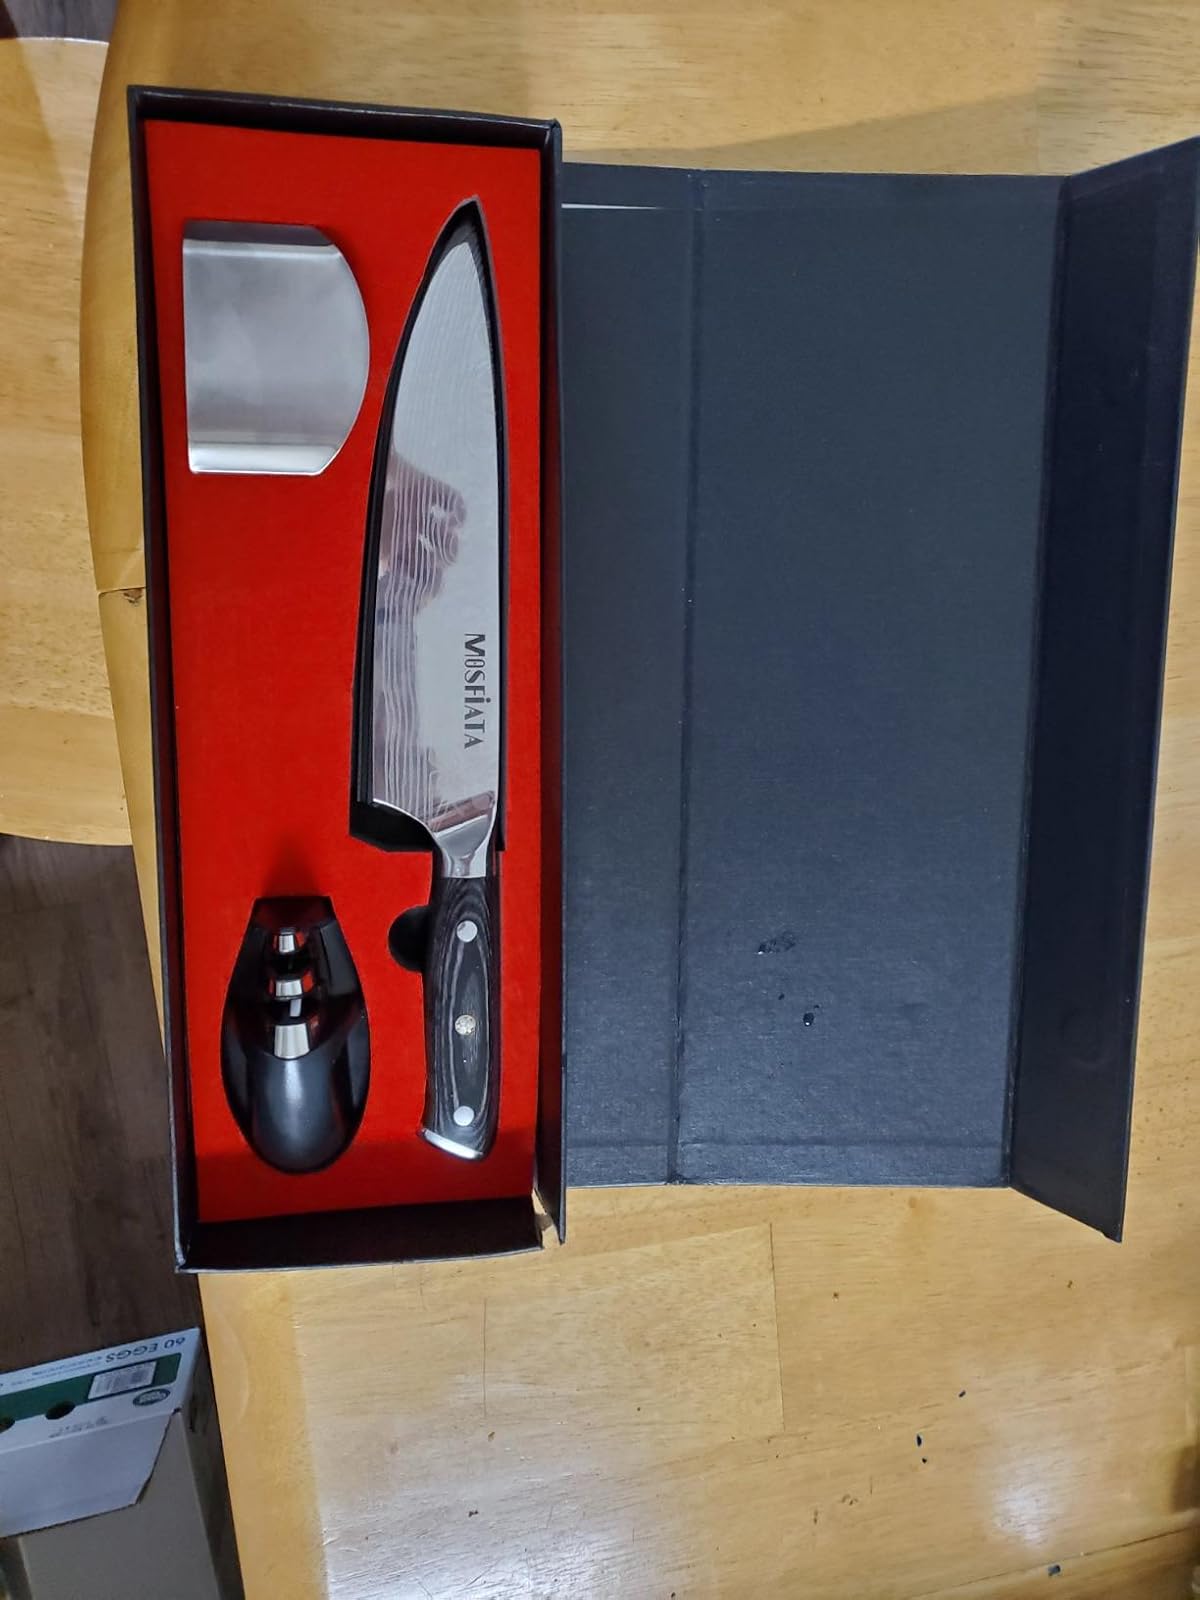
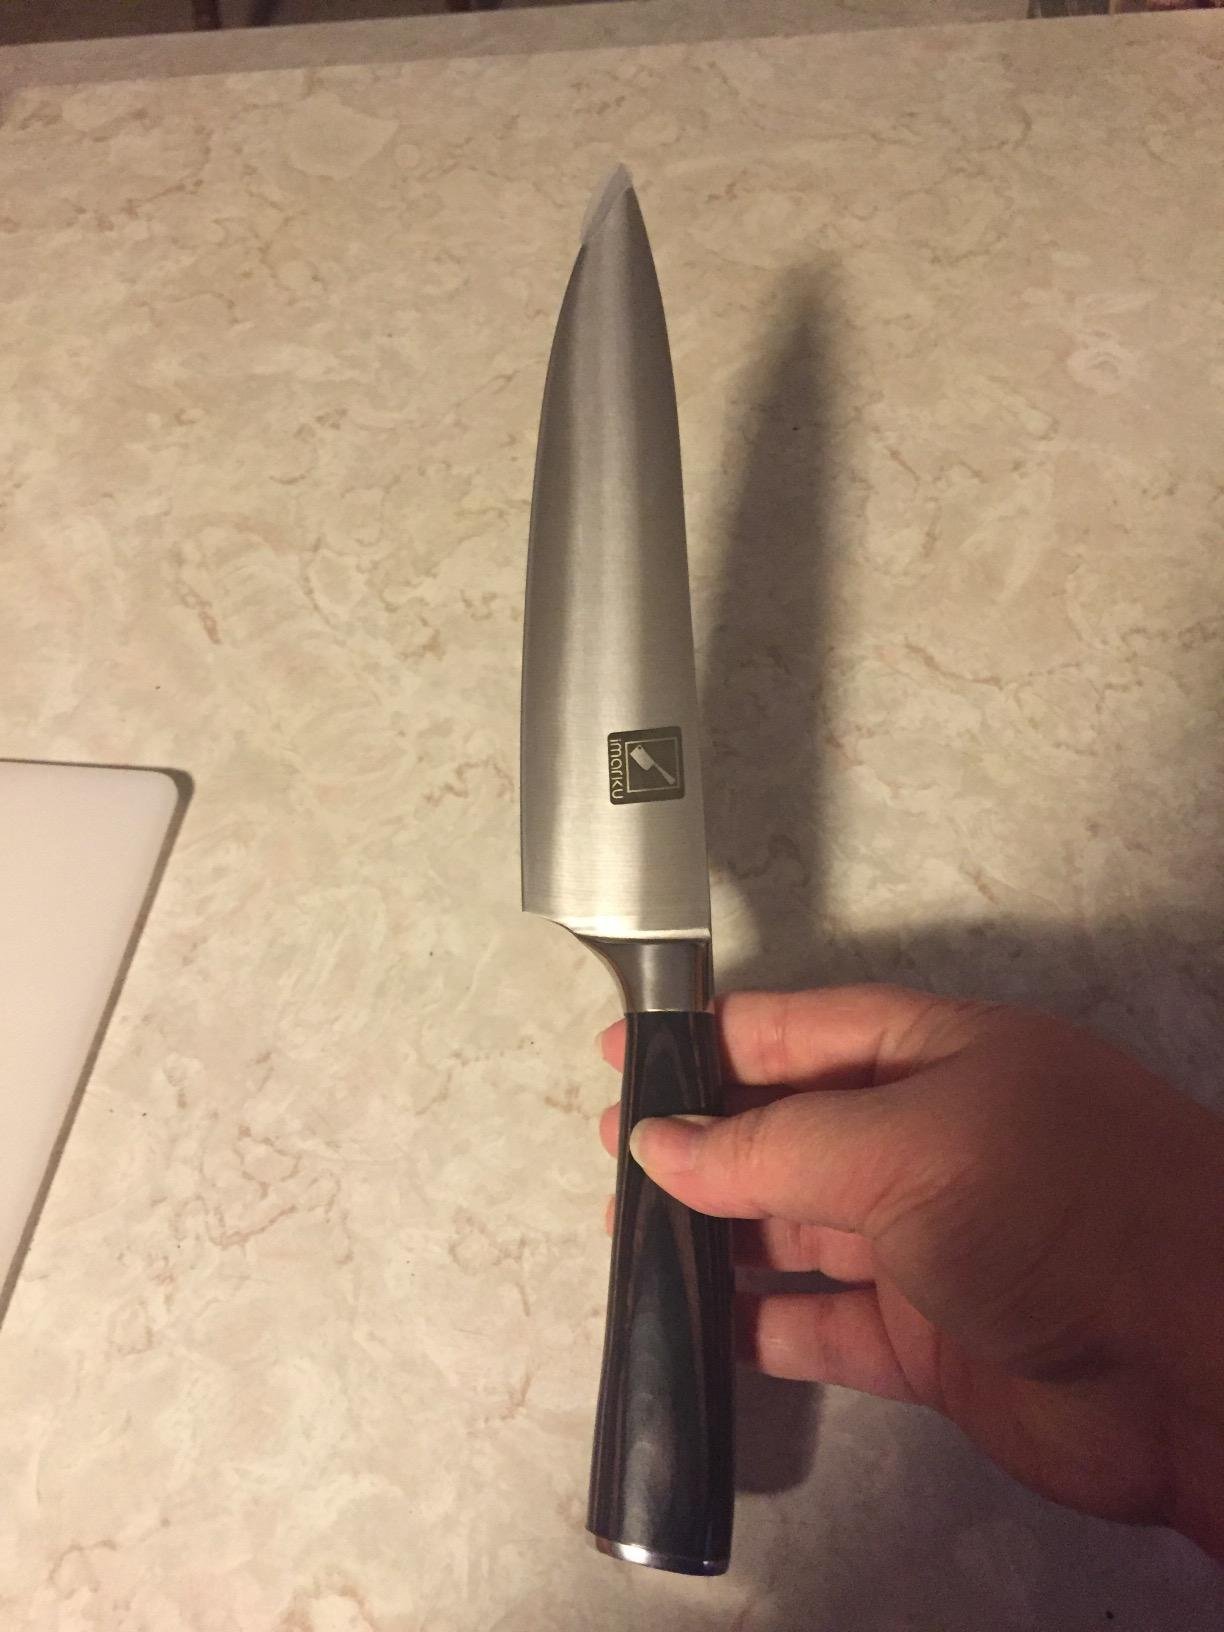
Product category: items_knife
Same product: no